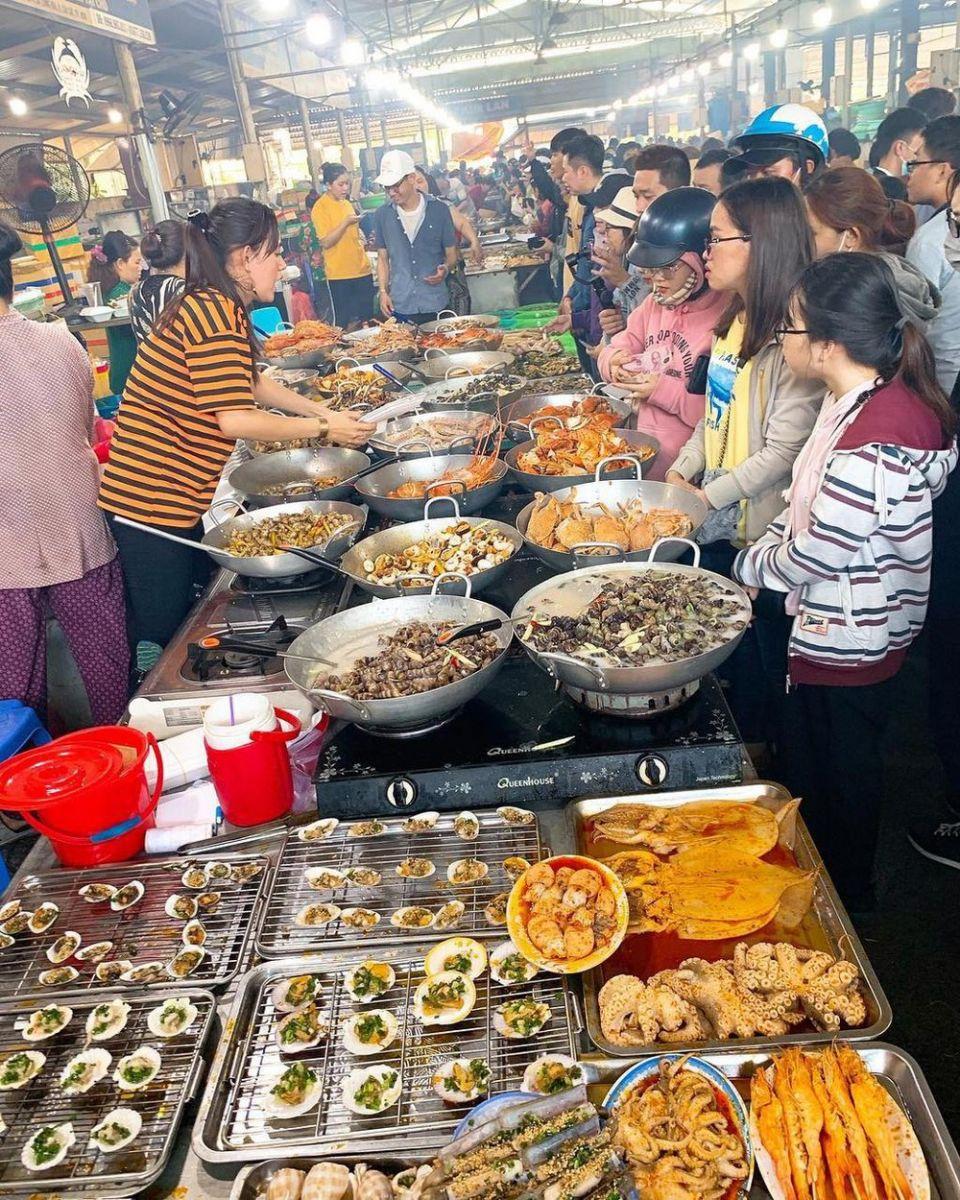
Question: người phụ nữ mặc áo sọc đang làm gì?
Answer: người phụ nữ mặc áo sọc đang bán hàng cho khách